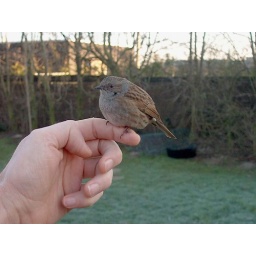
recovering bird from crashing against my window , it flew away into safety after ;)